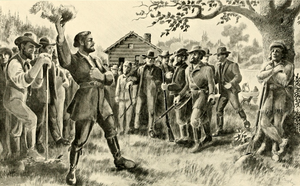
L'histoire des pionniers d'Oregon couvre la période de 1806 à 1890 de l'histoire d'Oregon. Les pionniers et trappeurs, principalement de descendance européenne, ont voyagé vers l'ouest en Amérique du Nord pour explorer et s'établir à l'ouest des montagnes Rocheuses et au nord de la Californie. Certains voyagèrent aussi en bateau par l'océan Pacifique, soit directement depuis le cap Horn, soit en faisant escale au Panama. La période commence avec l'exploration du bas Columbia par Robert Gray, qui lui donnera le nom de son navire Columbia Rediviva, et George Vancouver en 1792. Elle continuera avec l'expédition Lewis et Clark dans l'Oregon Country, et jusqu'en 1890 lorsque les voies ferrées et les centres urbains en firent un état plus stable.
L’histoire de l'Oregon comprend des milliers d'années d'histoire amérindienne, avant que les Européens et les Américains n'arrivent et commencent à revendiquer ce territoire. La région faisait partie du Territoire de l'Oregon de 1848 à 1853, après quoi elle eut une scission avec le Territoire de Washington et ce qui est plus tard devenu l'État de Washington. L'Oregon est par la suite devenu un État des États-Unis.